Self-flagellation

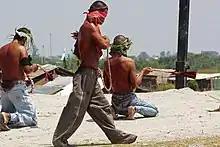
"Magdarame" (penitents) during Holy Week in the Philippines

Historically, Christians have engaged in various forms of mortification of the flesh, ranging from self-denial, wearing hairshirts and chains, fasting, and self-flagellation (often using a type of whip called a discipline). Some Christians use excerpts from the Bible to justify this ritual. For example, some interpreters claim that Paul the Apostle's statement, "I chastise my body" (1 Corinthians 9:27), refers to self-inflicted bodily scourging. Prominent Christians who have practiced self-flagellation include Martin Luther, the Protestant Reformer, and Congregationalist writer Sarah Osborn, who practiced self-flagellation in order "to remind her of her continued sin, depravity, and vileness in the eyes of God". It became "quite common" for members of the Tractarian movement within the Anglican Communion to practice self-flagellation using a discipline.